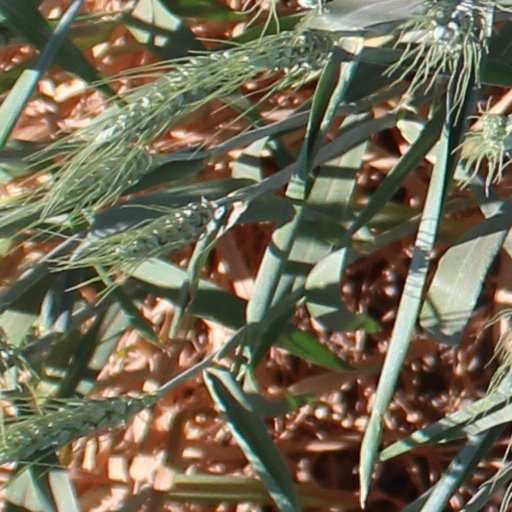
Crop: wheat